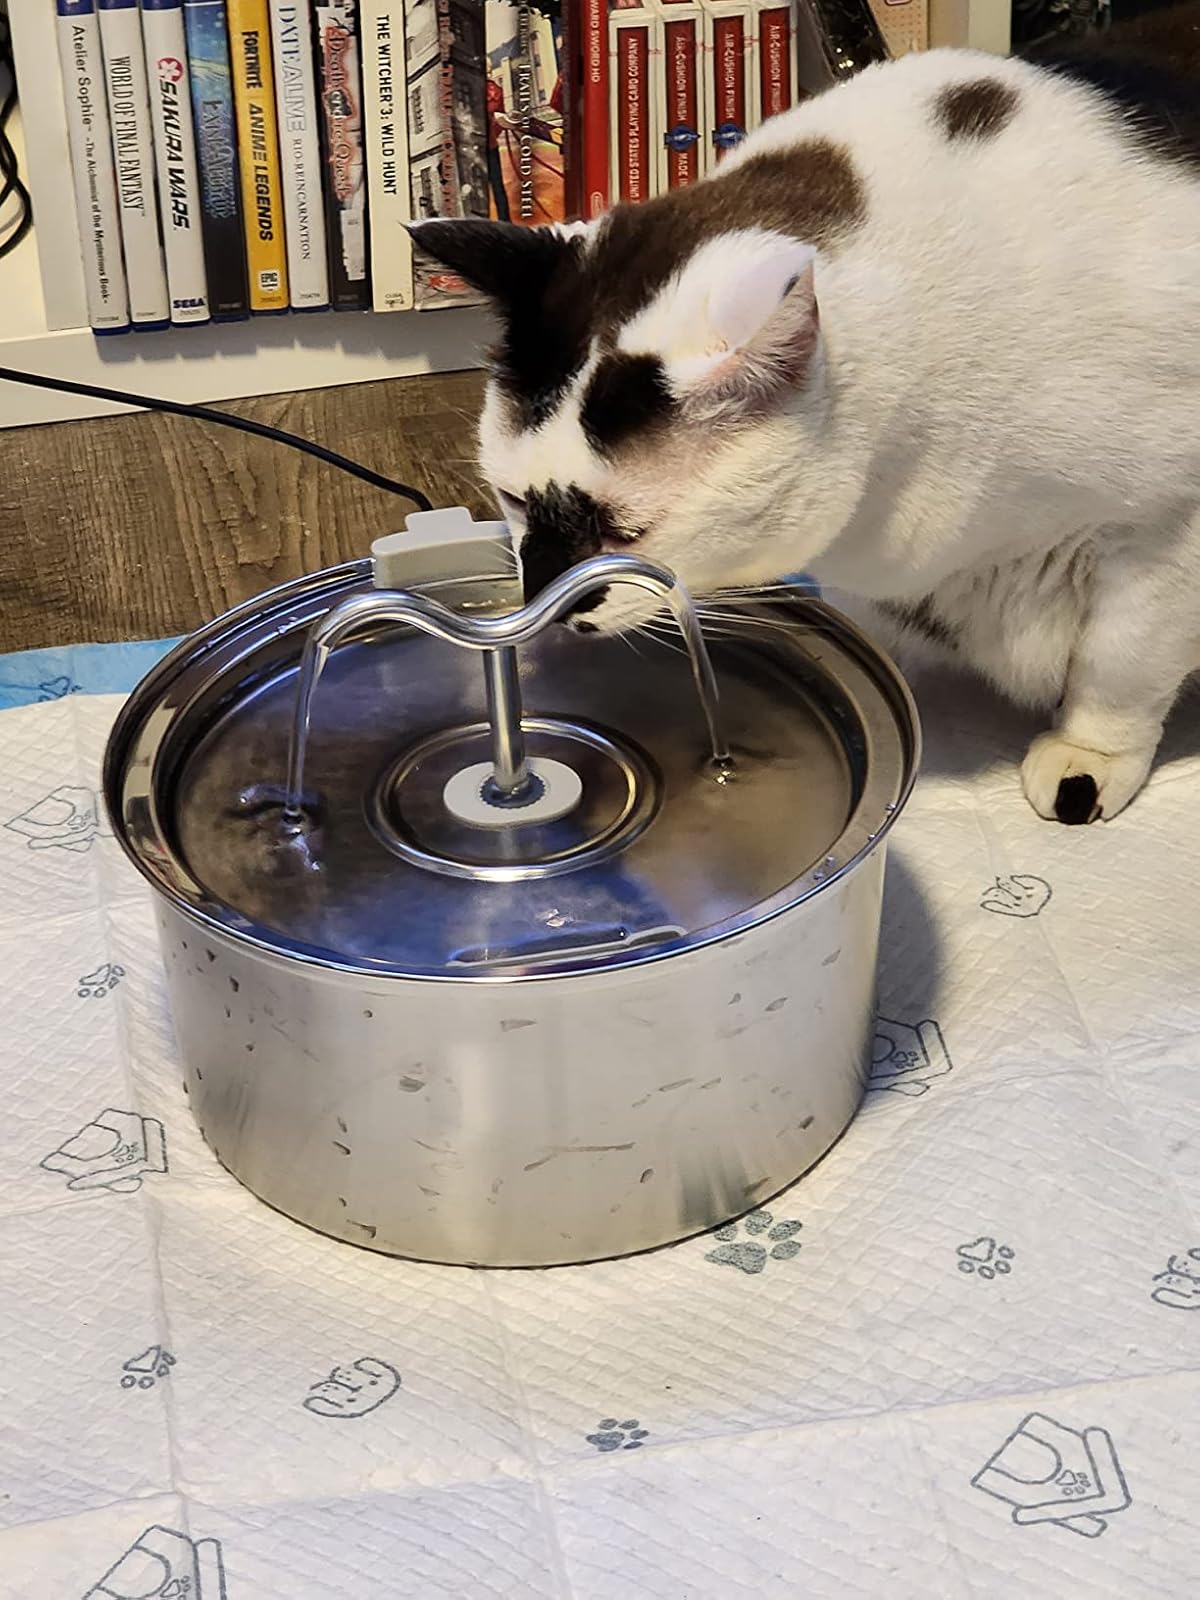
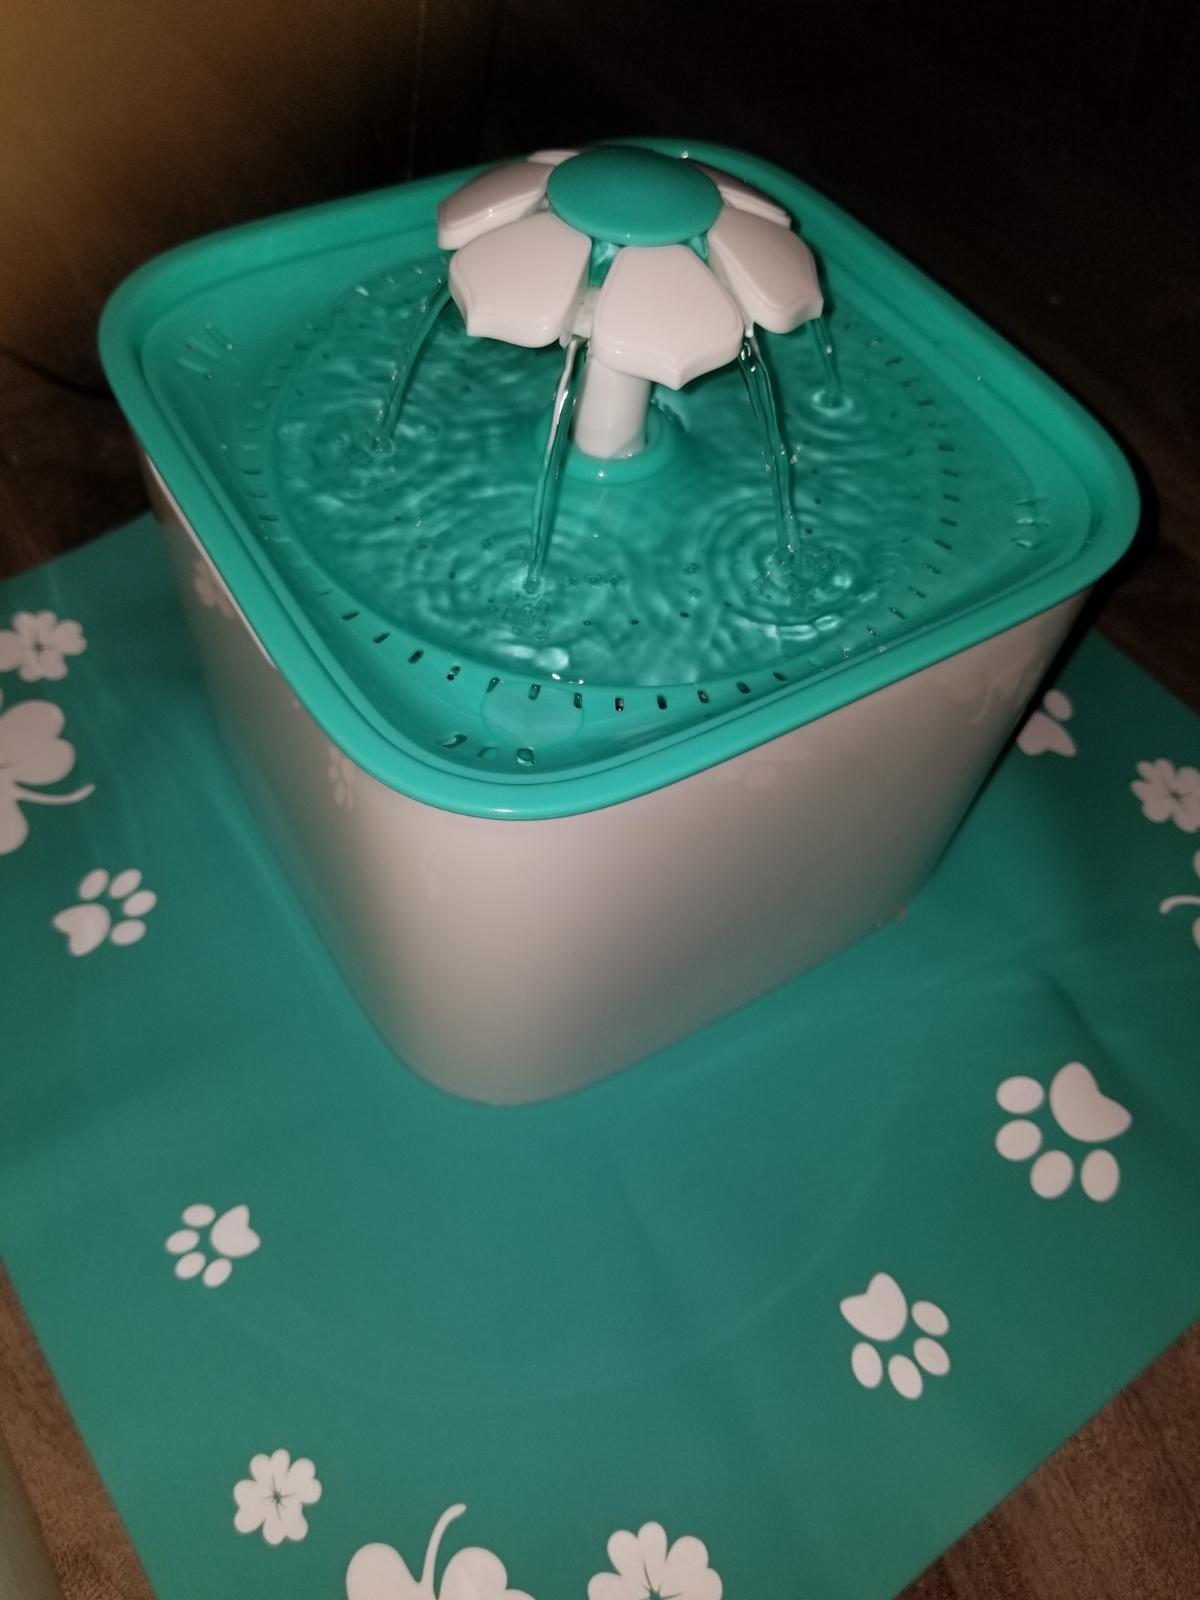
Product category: items_bowl
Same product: no